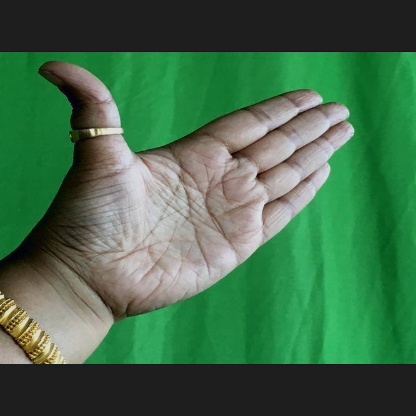
Mudra: Ardhachandran